Magical Taruruto

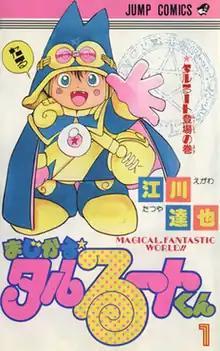
First volume cover

, also known as Magical Taluluto, is a Japanese manga series written and illustrated by Tatsuya Egawa. It was serialized in Shueisha's manga magazine "Weekly Shōnen Jump" from November 1988 to September 1992, with its chapters collected in 21 volumes. The manga was published digitally in North America by Manga Planet in 2020.